Kirill Terentyev

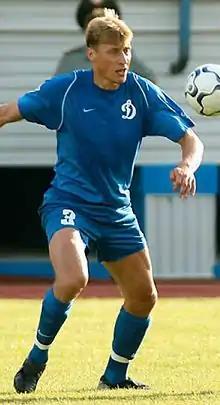
Terentyev in 2007

Kirill Aleksandrovich Terentyev (born 1 November 1979) is a former Russian professional football player.